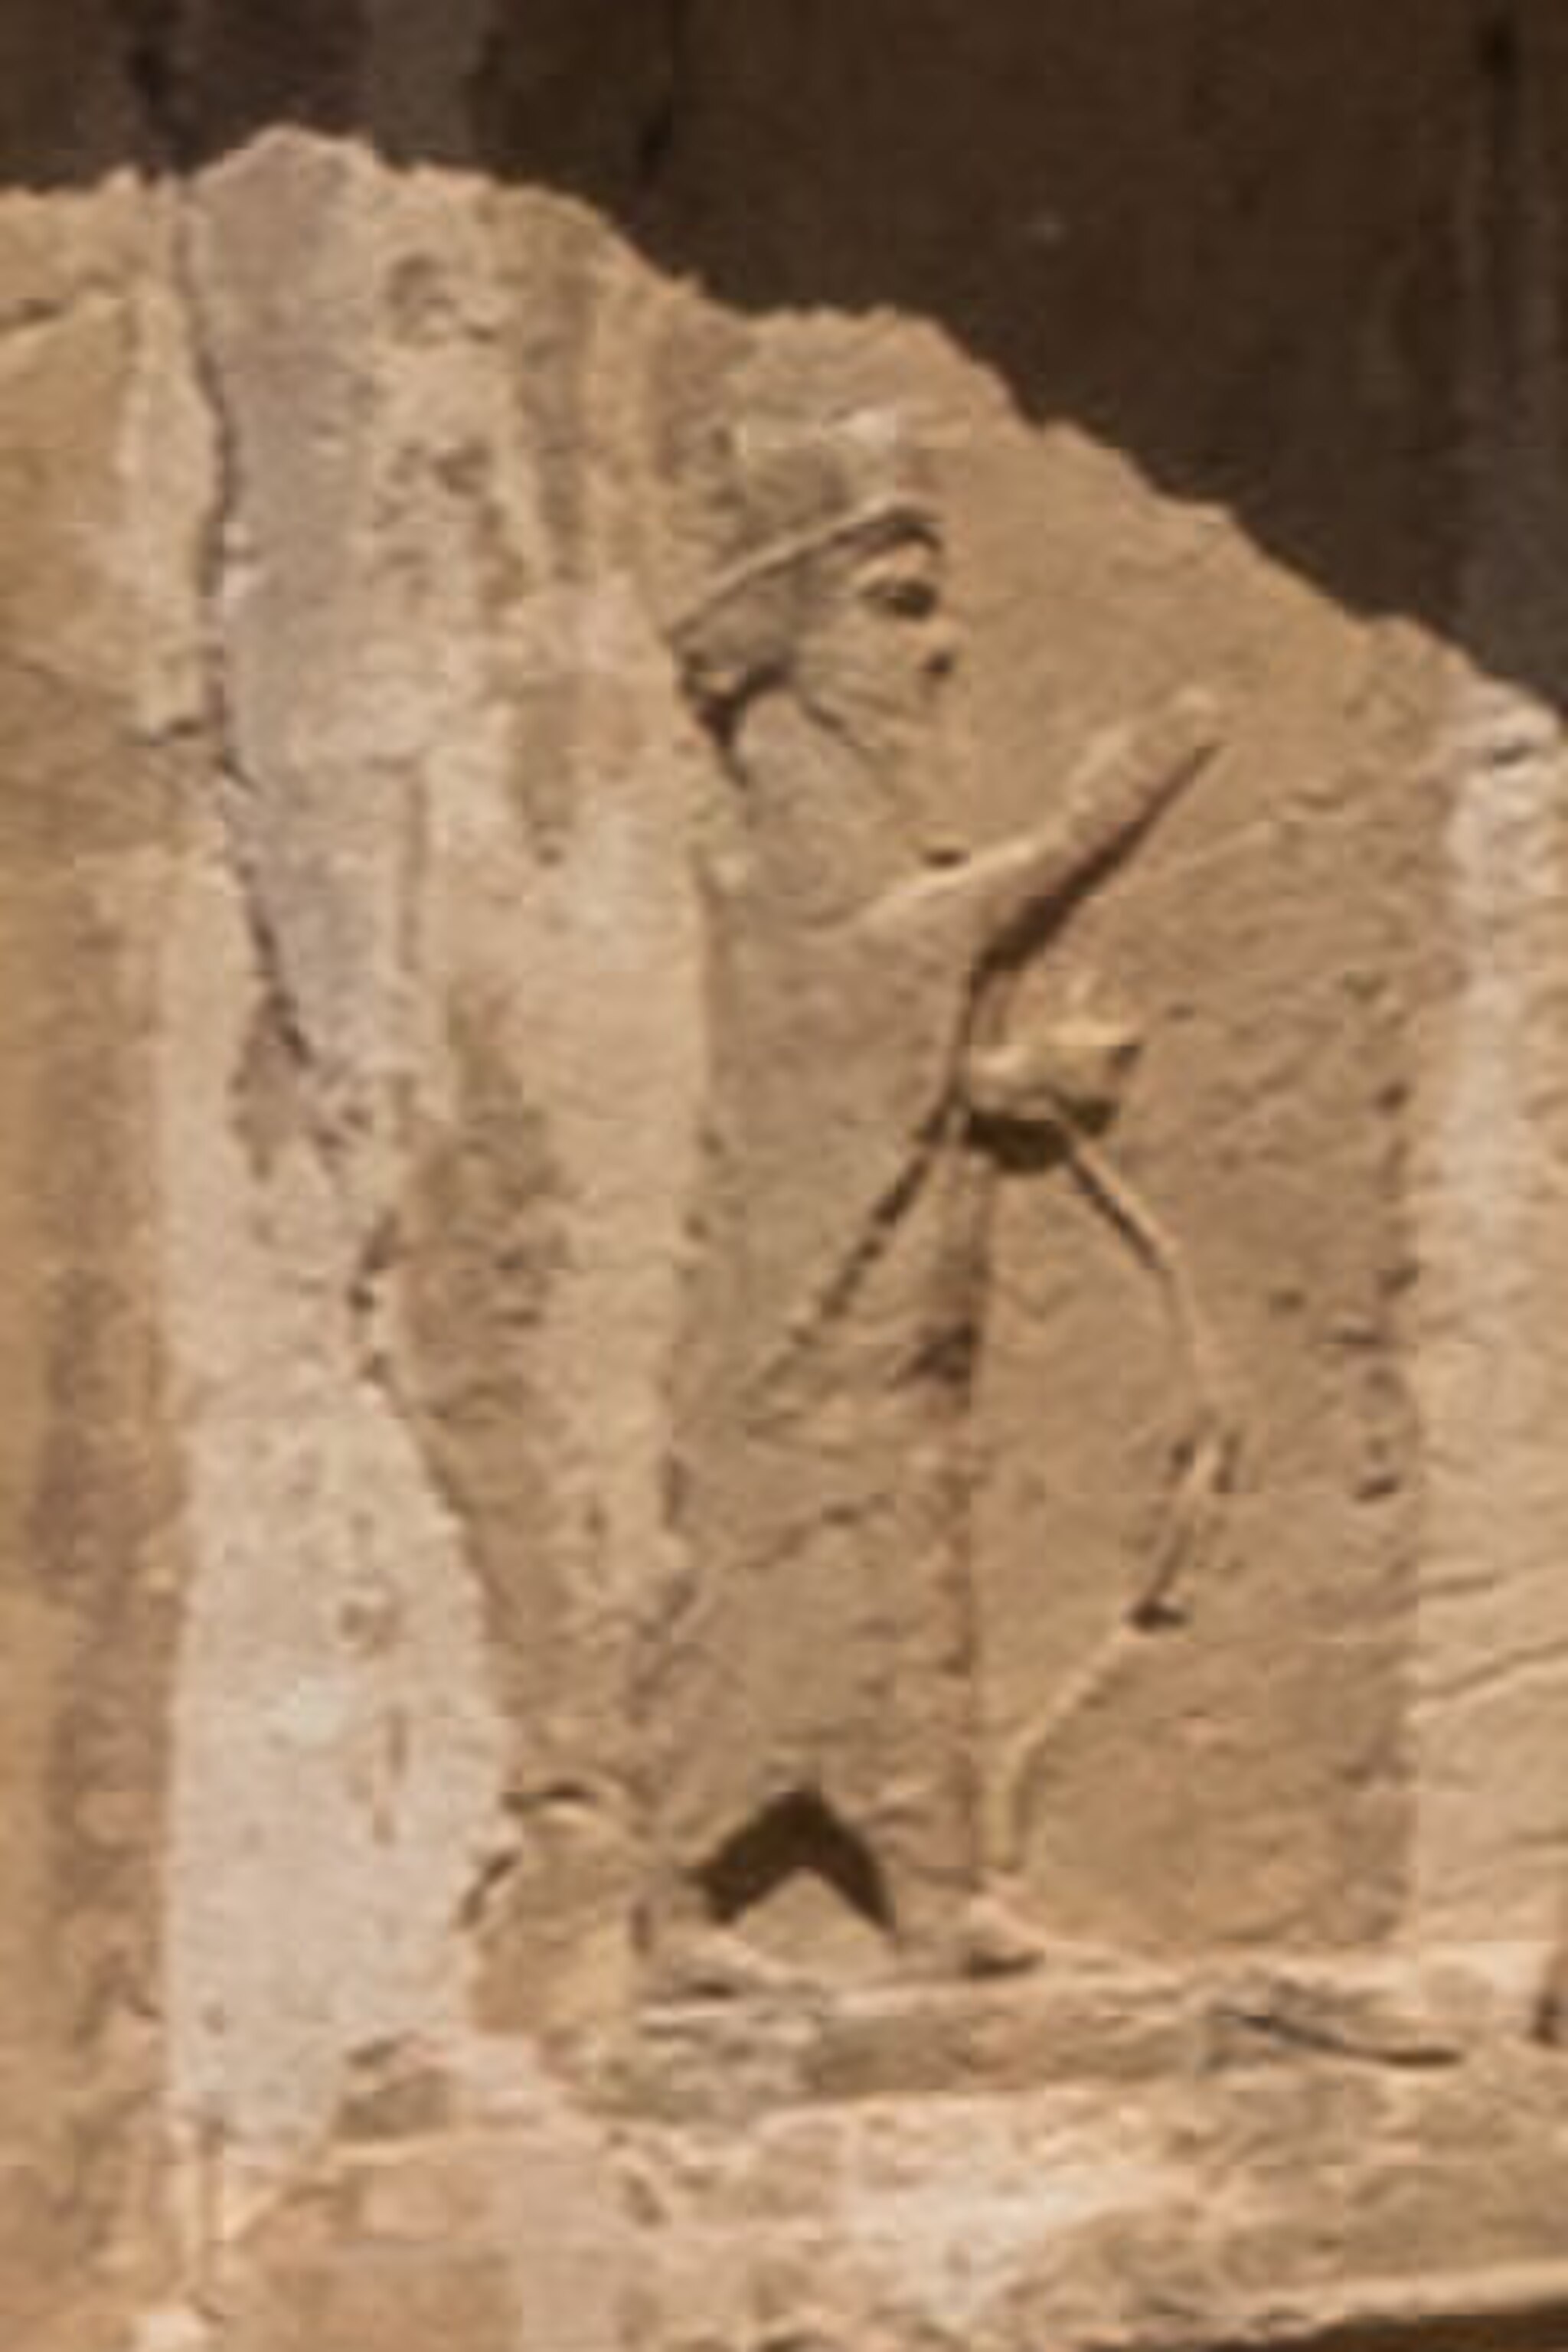
Title: Relief Artaxerxes I Naqsh-e Rostam
Description: Closeup of a relief above a royal Achaemenid tomb at Naqsh-e Rostam, usually attributed to Artaxerxes I
Date: 2016-09-24 12:10:22
Categories: Superseded, Artaxerxes I, Tomb of Artaxerxes I, Extracted images, Reliefs in Naqsh-e Rustam, Derivative works from images by User:Poco a poco